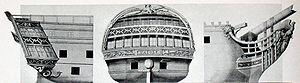
L’Aigle était un navire de guerre français en service de 1800 à 1805. C'était un vaisseau de 74 canons de la classe Téméraire, construit à Rochefort en 1800.